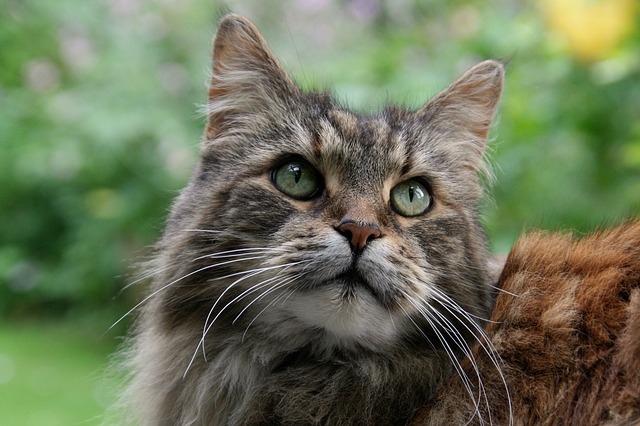
Label: gatto